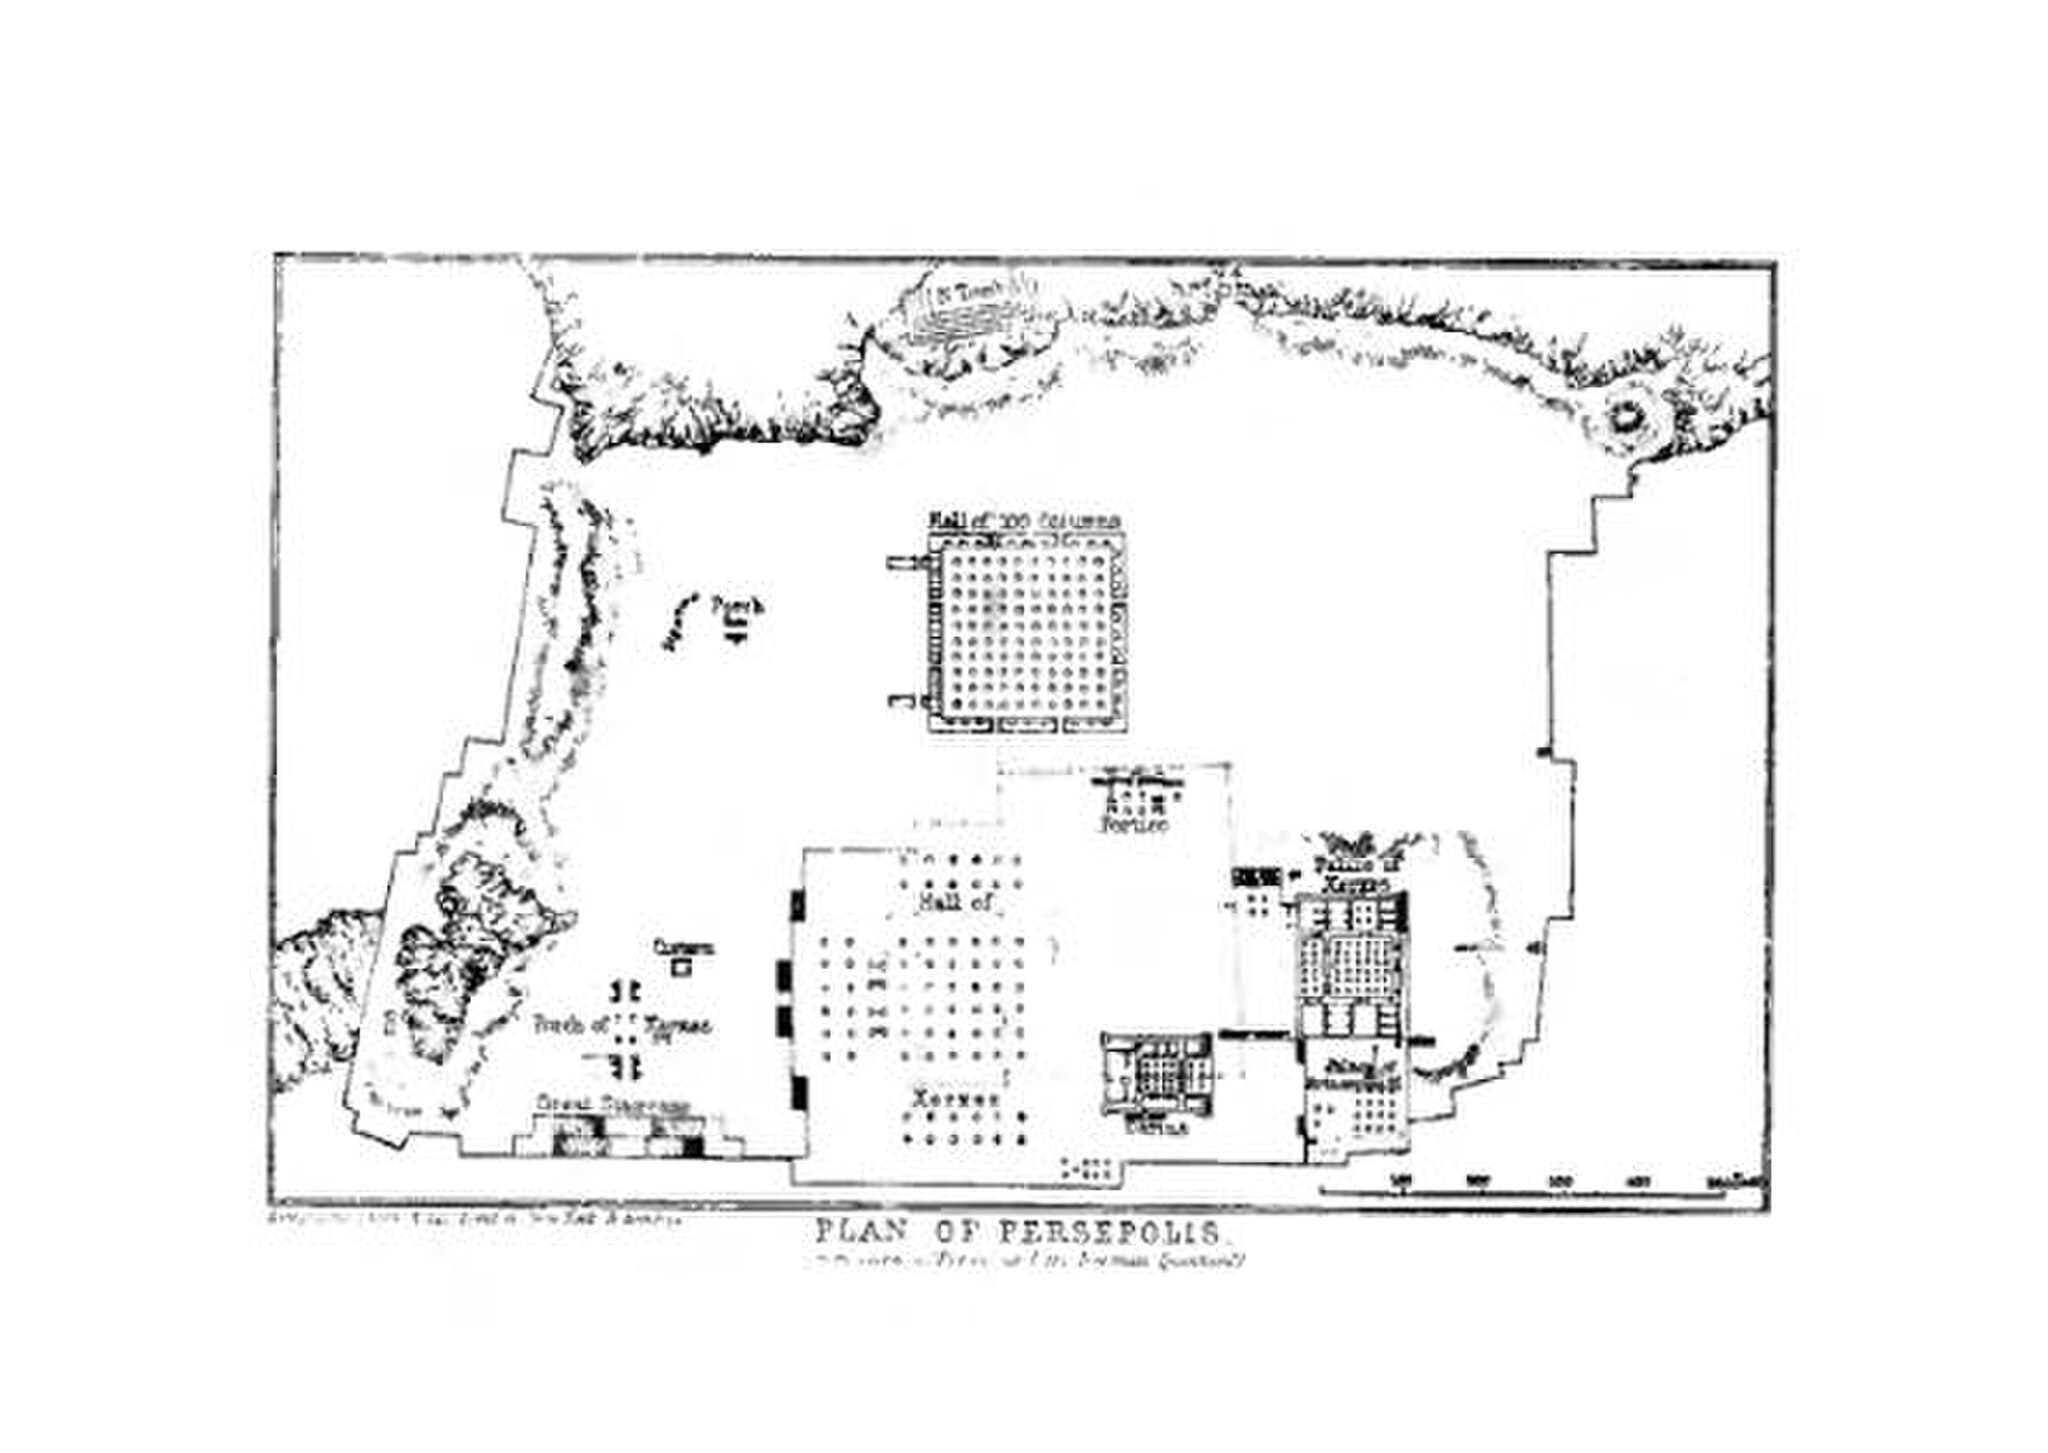
Title: Plan of Persepolis
Description: Plan of Persepolis in book titled The Discovery and Decipherment of Trilingual Cuneiform Inscriptions
Date: 2012-03-25
Categories: PD US, Floor plans of Persepolis, Persepolis in the 1900s, PD-US missing SDC copyright status